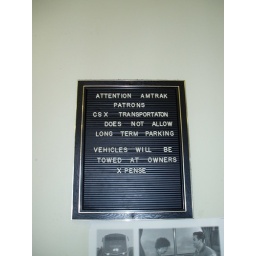
A sign at the train station in Mobile, AL